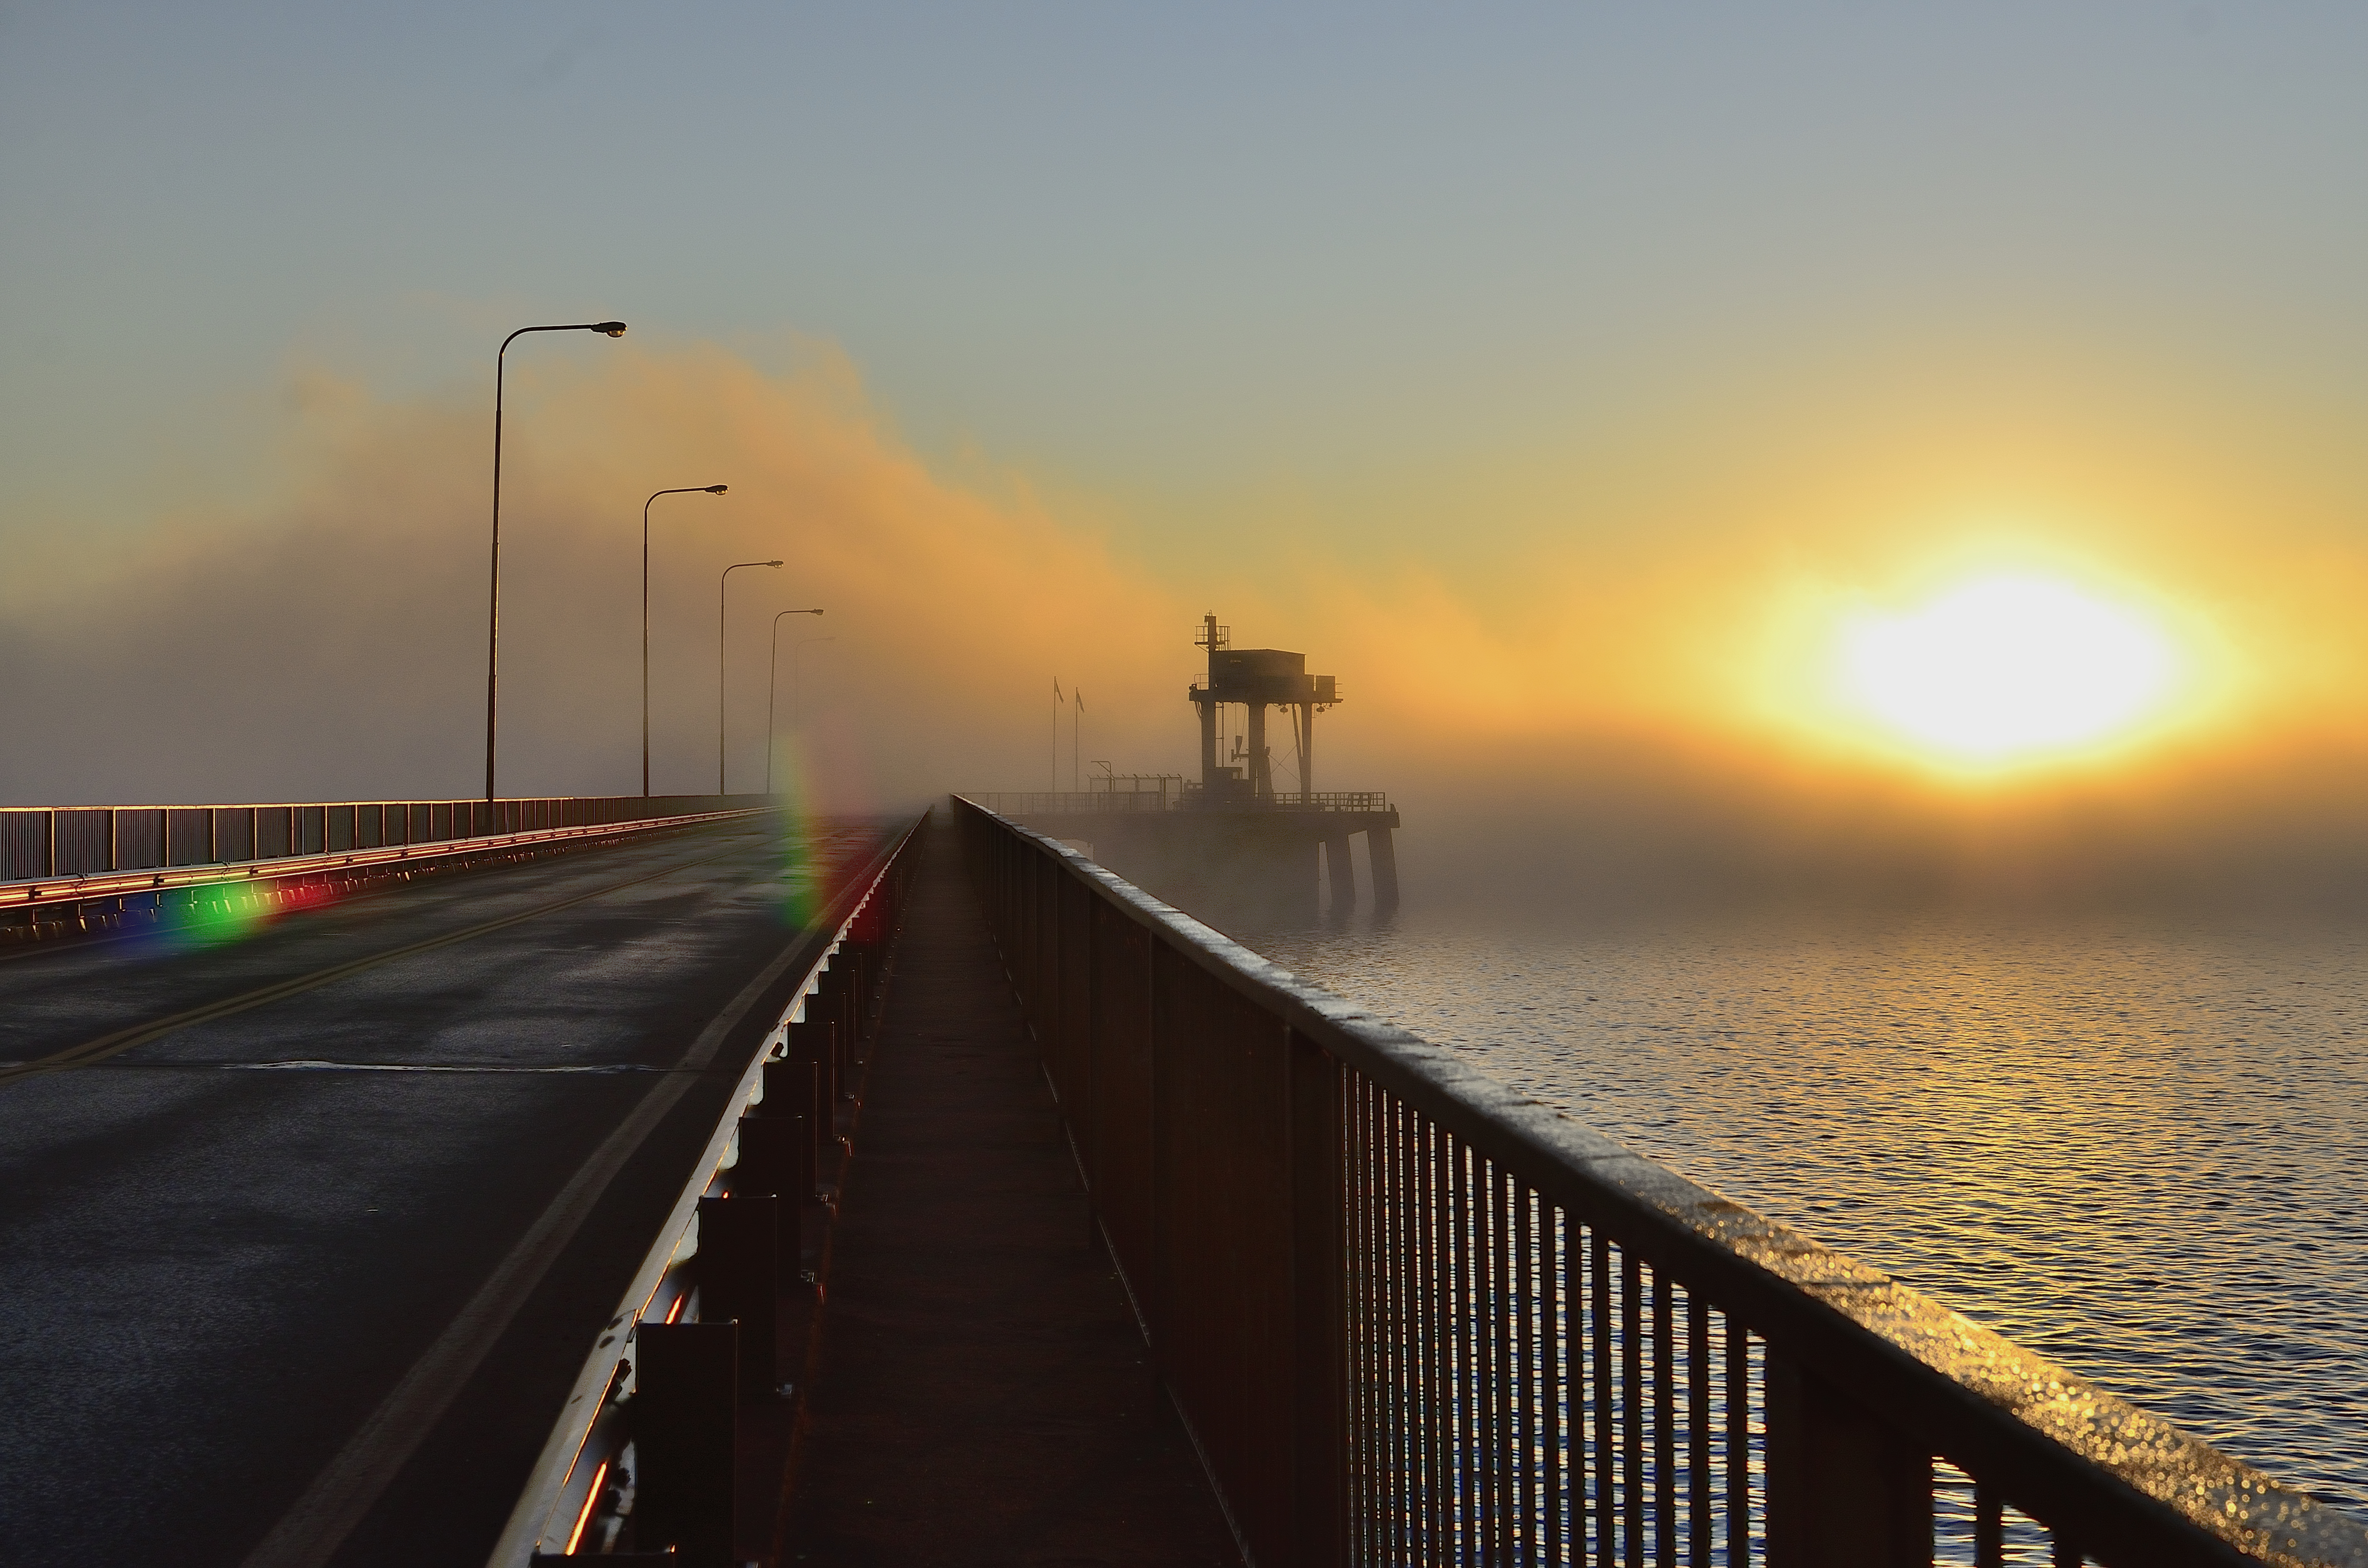
sea, coast, horizon, sun, fog, sunrise, sunset, sunlight, morning, dawn, pier, dusk, evening, amarillo, niebla, sol, amanecer, represa, veloso, uruguai, atmospheric phenomenon